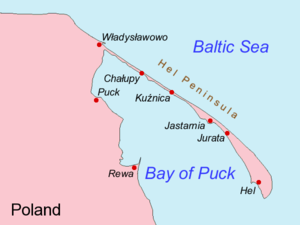
Puckbugten
Puckbugten og Hela-halvøen
Puckbugten, historisk kaldt Putzigbugten, er en lavvandet bugt i vestenden af Gdańskbugten i den sydlige ende af Østersøen, ud for kysten af Pommerellen i Polen. Mellem bugten og det åbne hav ligger Hela-halvøen.